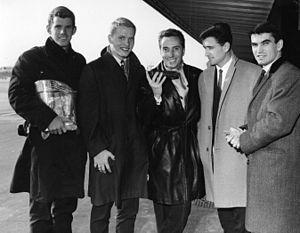
Albert Rufenach, dit Albert Raisner, né le 30 septembre 1922 à Apolda et mort le 1ᵉʳ janvier 2011 à Boulogne-Billancourt, est un harmoniciste français, créateur du « Trio Raisner », un animateur audiovisuel et producteur de radio et de télévision, notamment de l'émission Âge tendre et tête de bois.
Groupe suédois de rock instrumental, les Spotnicks existent sous ce nom depuis 1961. Le groupe était toujours en activité en 2018. Il a connu une grande popularité internationale dans les années 1962 à 1964 en s'imposant alors comme le plus célèbre groupe instrumental européen avec les Shadows.